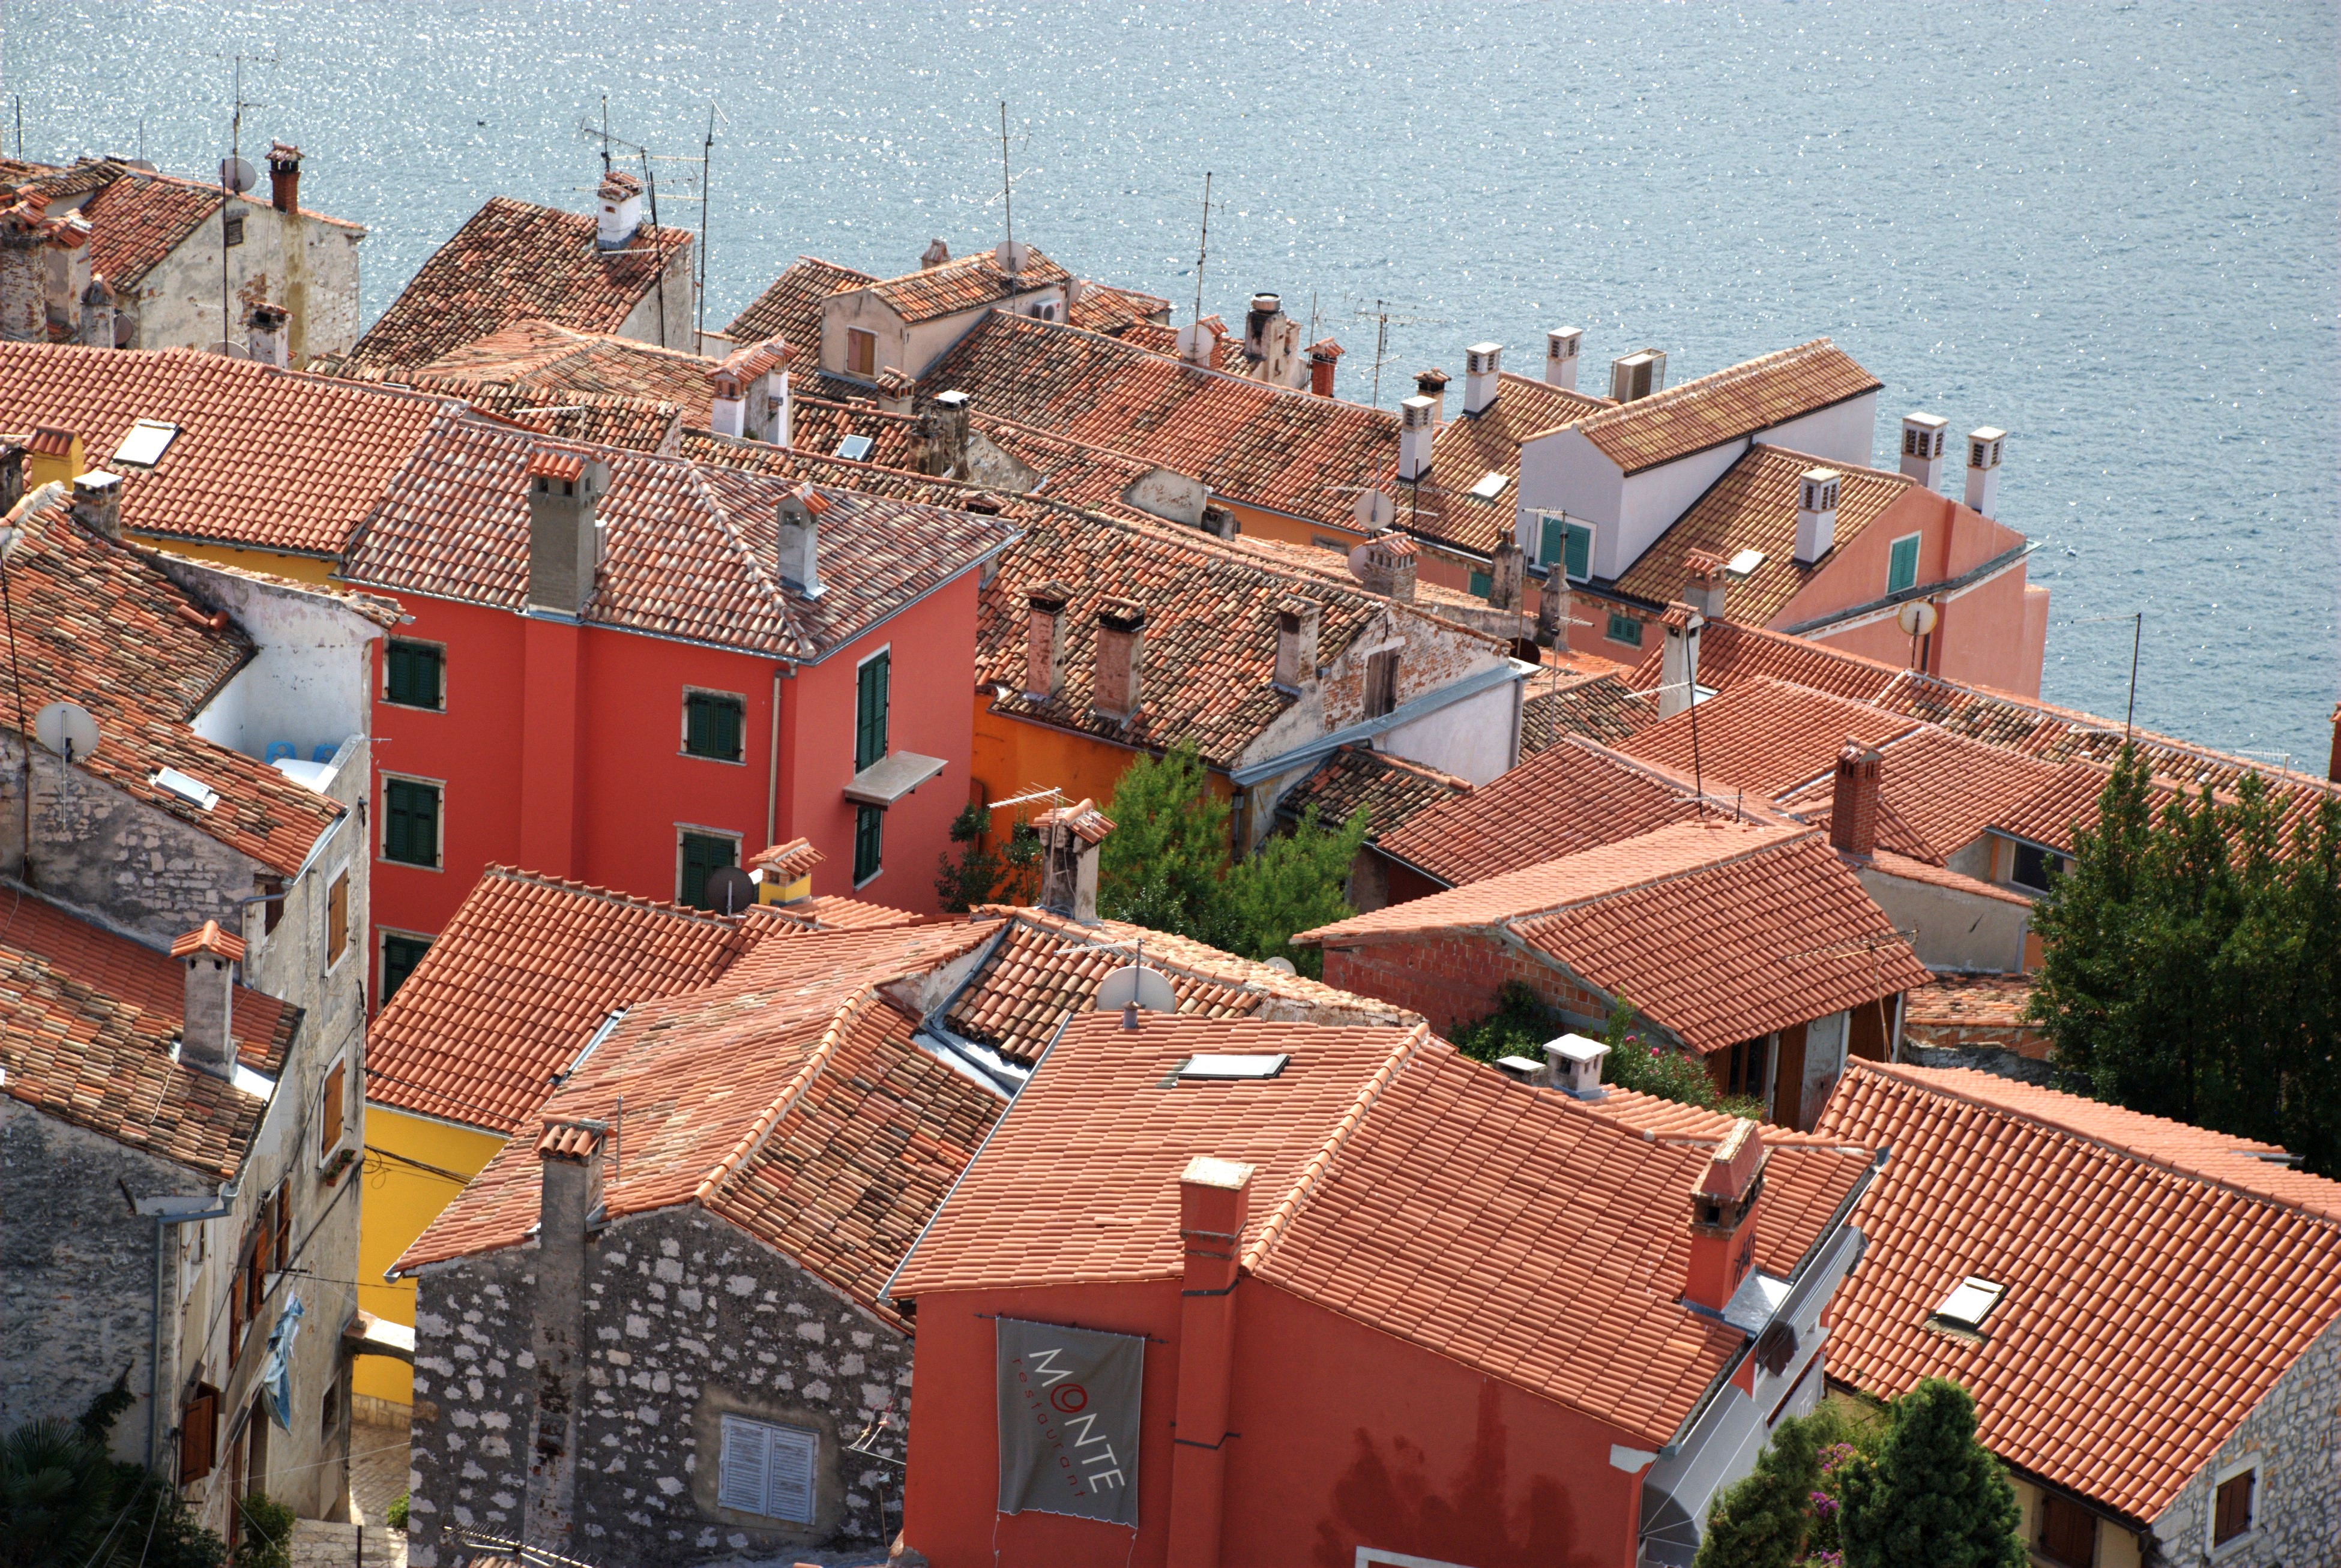
house, town, roof, city, cityscape, downtown, vacation, village, suburb, europe, nikon, croatia, d80, istria, adriatic, nikond80, rovigno, rovinj, jadran, istra, neighbourhood, residential area, human settlement